Quantum artificial life

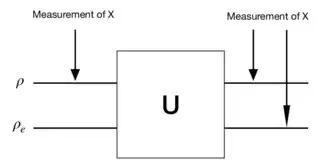
A circuit that implements cloning of an expectation value of an arbitrary qubit into an ancillary state

The ability to self-replicate is critical for simulating life. Self-replication occurs when the genotype of an individual interacts with an ancillary state, creating a genotype for a new individual; this genotype interacts with a different ancillary state in order to create the phenotype. During this interaction, one would like to copy some information about the initial state into the ancillary state, but by the no cloning theorem, it is impossible to copy an arbitrary unknown quantum state. However, physicists have derived different methods for quantum cloning which does not require the exact copying of an unknown state. The method that has been implemented by Alvarez-Rodriguez et al. is one that involves the cloning of the expectation value of some observable. For a unitary formula_2 which copies the expectation value of some set of observables formula_3 of stateformula_4 into a blank stateformula_5, the cloning machine is defined by any formula_6 that fulfill the following: